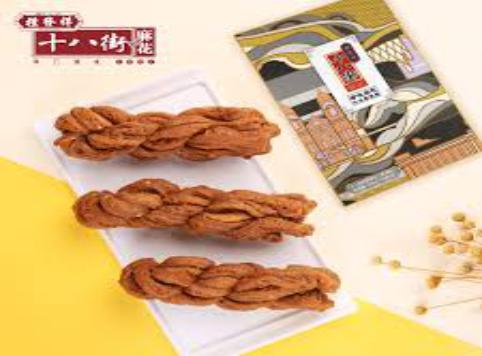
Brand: GuiFaXiangShiBaJie
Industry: Food